Assembly (TV series)

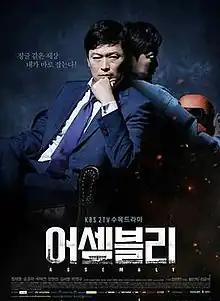
Promotional poster

Assembly is a 2015 South Korean television series starring Jung Jae-young, Song Yoon-ah and Ok Taec-yeon. It aired on KBS2 on Wednesdays and Thursdays at 21:55 for 20 episodes beginning July 15, 2015.